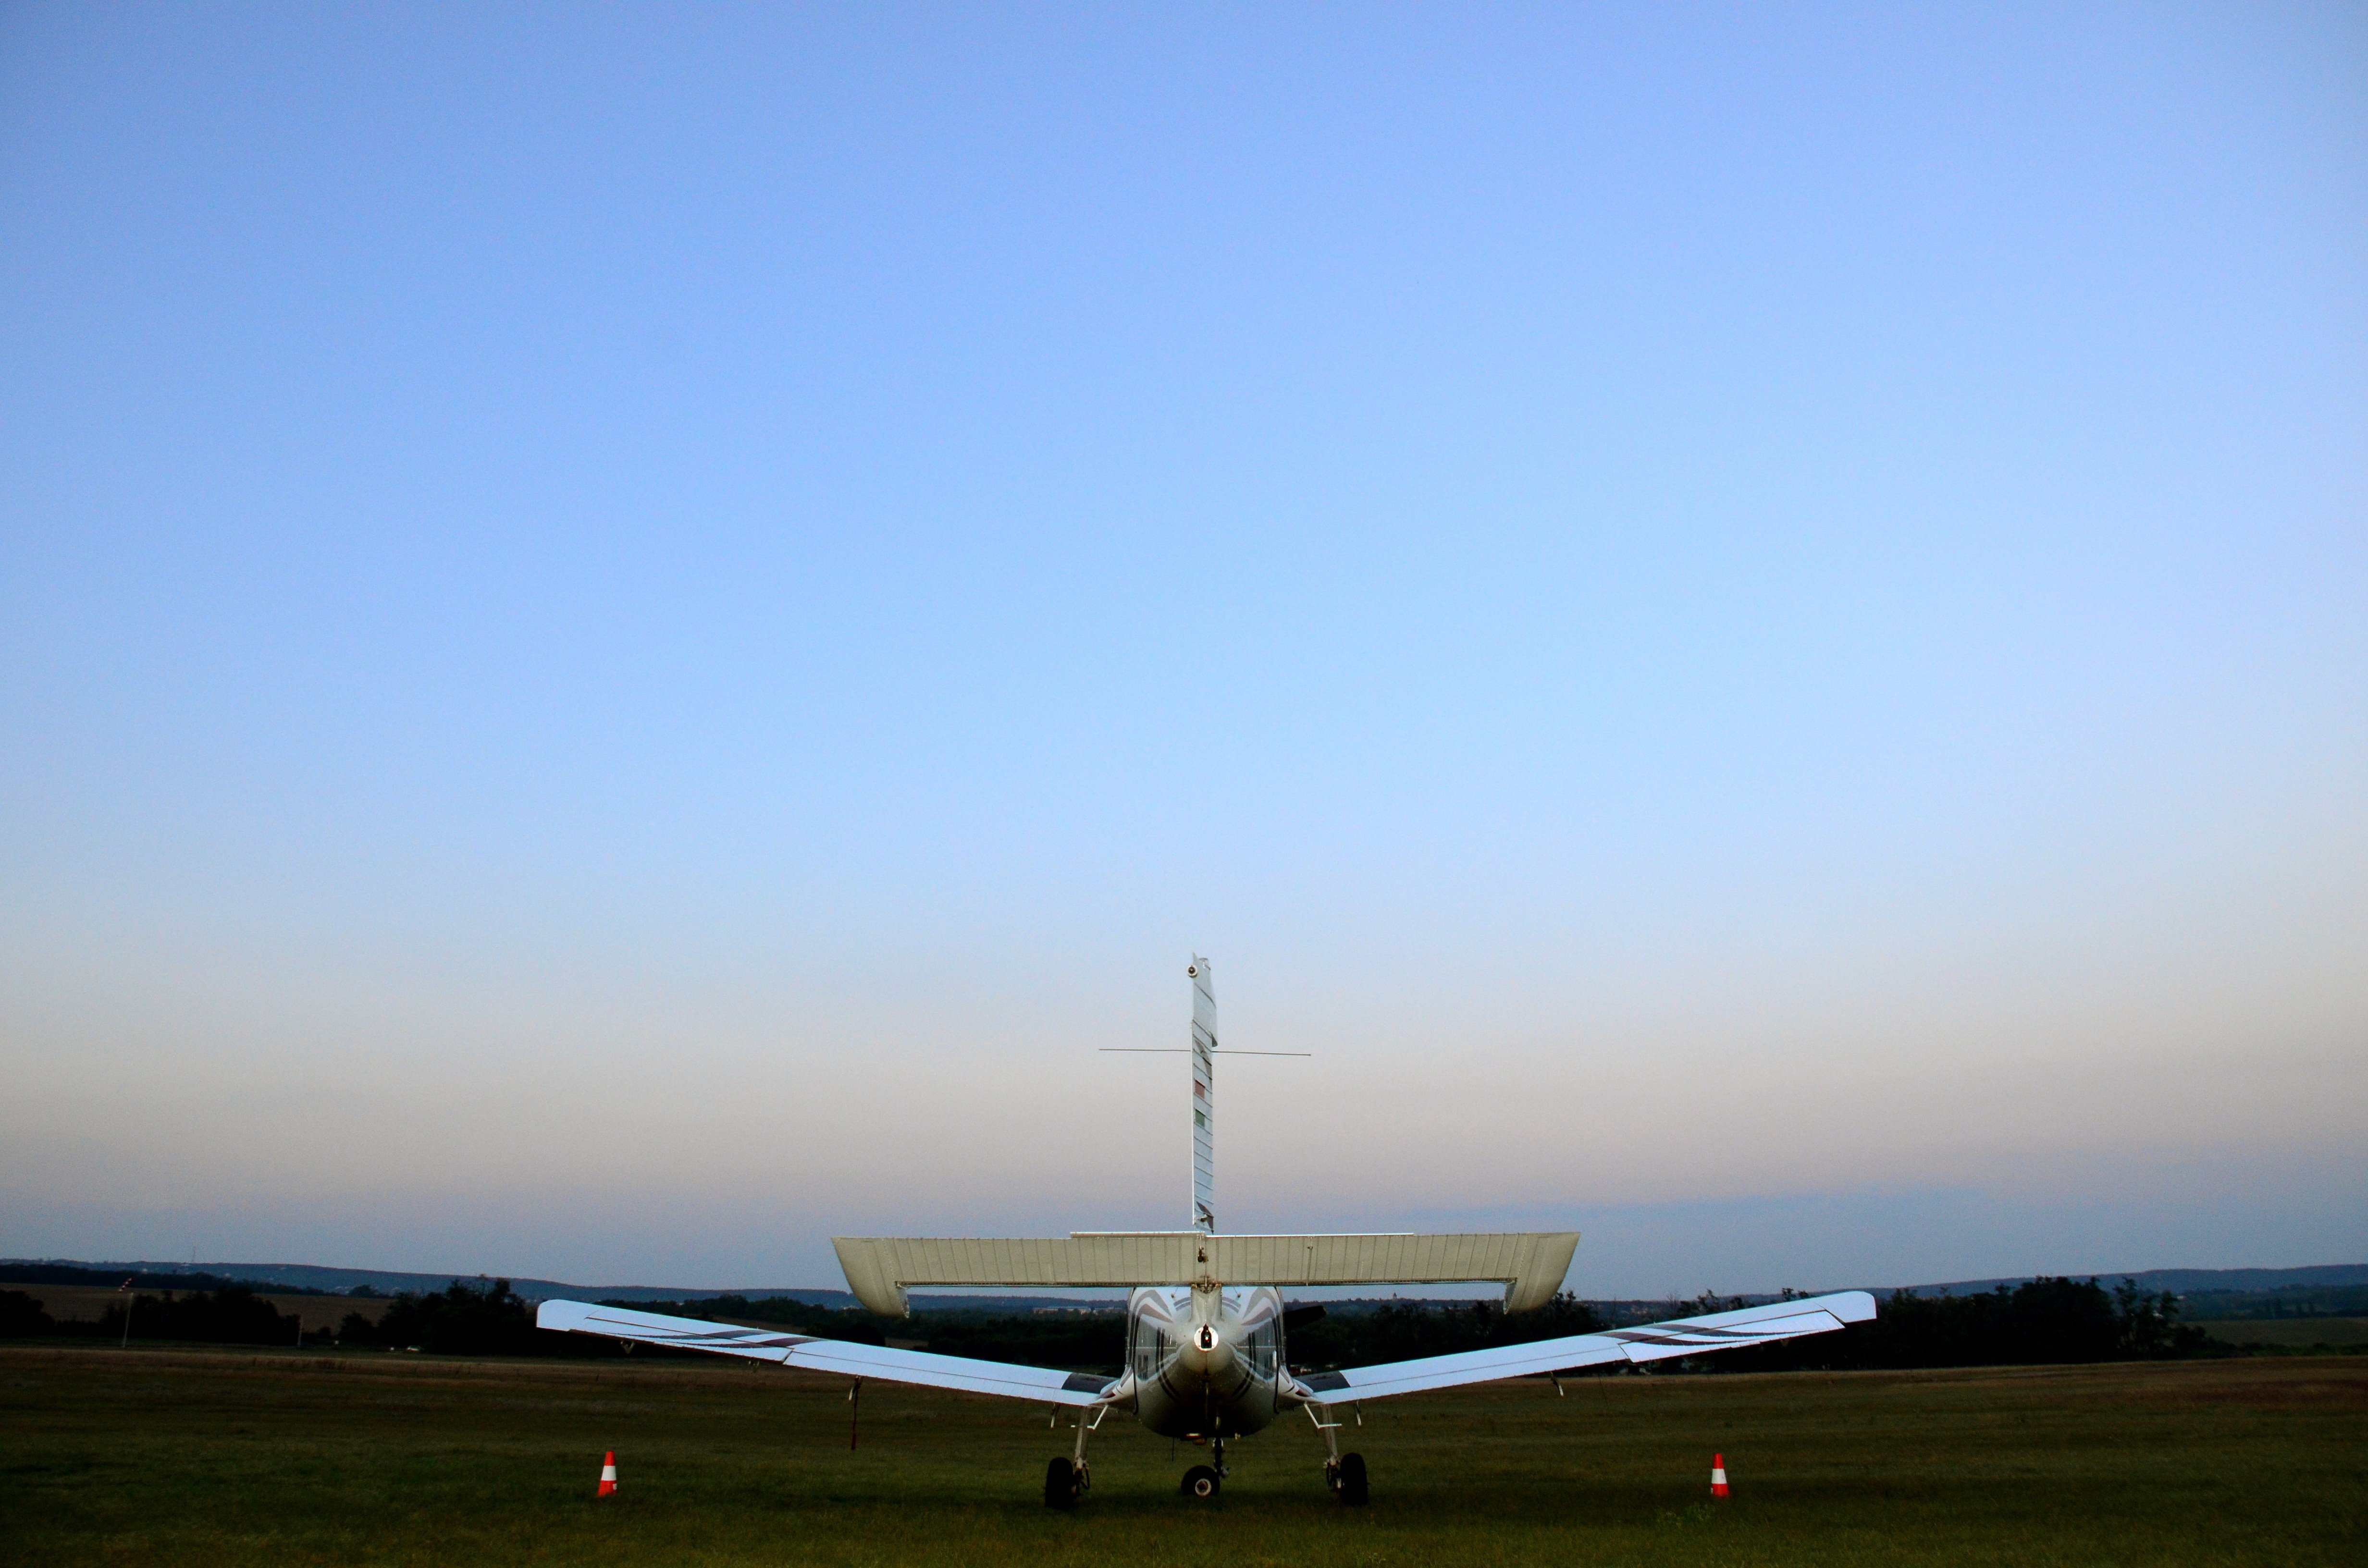
horizon, wing, sky, adventure, flying, airplane, aircraft, twilight, vehicle, airline, aviation, flight, plain, background, gliding, airliner, landing, takeoff, air force, atmosphere of earth